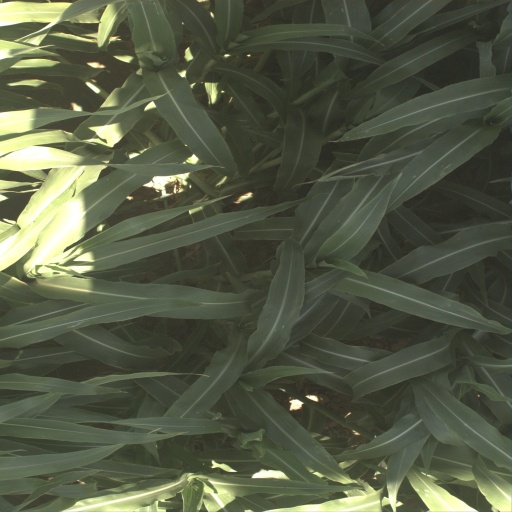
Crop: sorghum